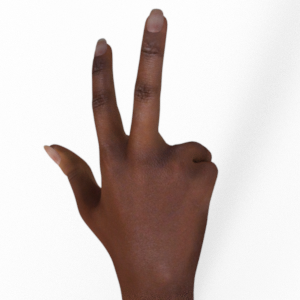
Label: scissors